Carlo Sickinger

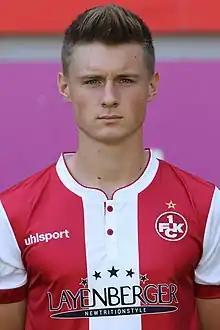
Sickinger with 1. FC Kaiserslautern in 2018

Carlo Sickinger (born 29 July 1997) is a German professional footballer who plays as a midfielder for club SV Elversberg.